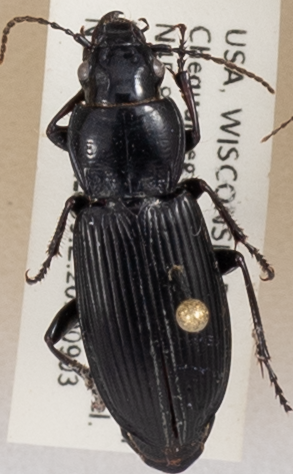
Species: Pterostichus melanarius melanarius
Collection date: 2019-09-03
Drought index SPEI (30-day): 0.694
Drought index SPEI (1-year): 2.09
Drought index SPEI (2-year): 1.28